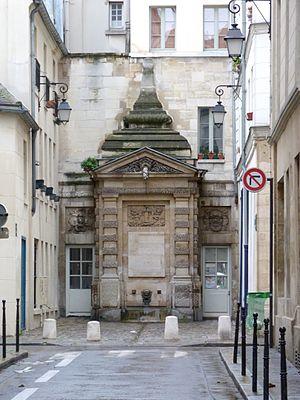
Fontaine de Jarente (1783), impasse de la Poissonnerie, Paris (4e arrondissement) - Vue de la rue Necker.
L'impasse de la Poissonnerie est une voie située dans le quartier Saint-Gervais du 4ᵉ arrondissement de Paris.